United Democratic Front (Kerala)

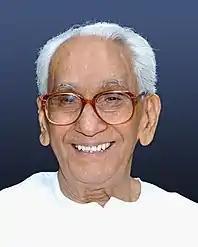
The third-longest serving chief minister of Kerala, K. Karunakaran, was the founder of United Democratic Front

The United Democratic Front (UDF) was formed just before 1980 assembly election. In elections, the Front was defeated by the Communist Party of India (Marxist)-led Left Democratic Front. However, the fall of the first Left Democratic Front ministry resulted in the 6th President's Rule in Kerala (1981).